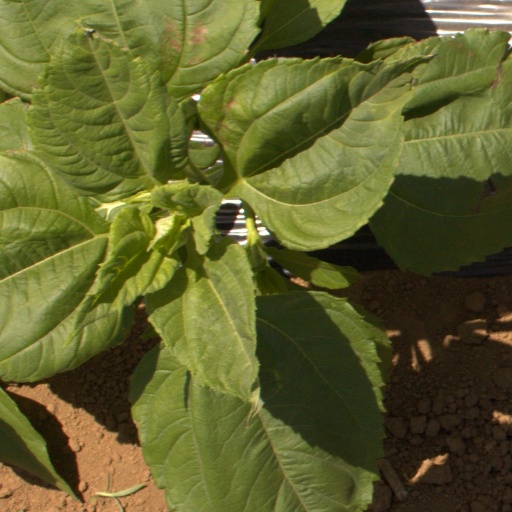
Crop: Jerusalem artichoke